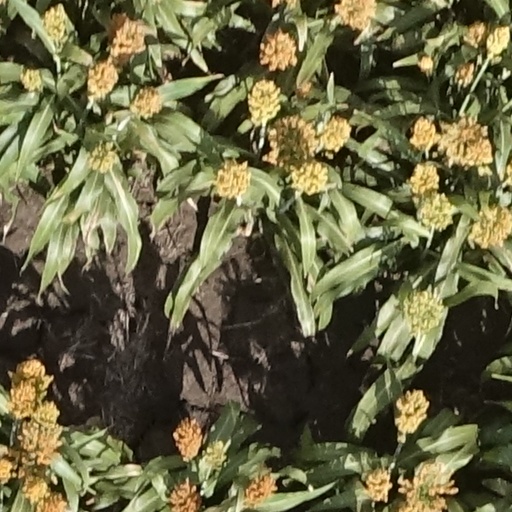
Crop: sorghum